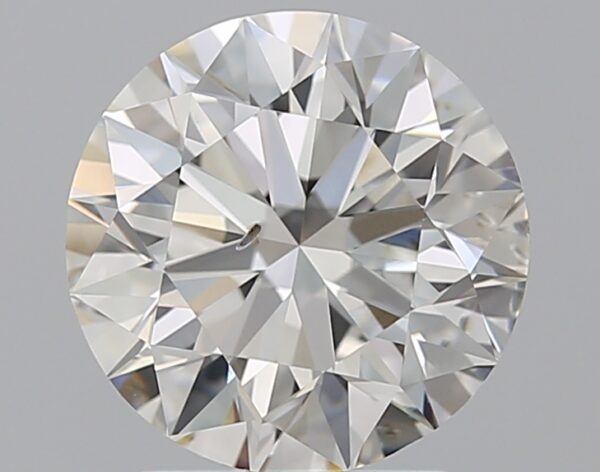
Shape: round
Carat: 2
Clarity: SI1
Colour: D
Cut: EX
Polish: EX
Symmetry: EX
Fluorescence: ST
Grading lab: GIA
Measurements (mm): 7.98 x 8.03 x 5.02